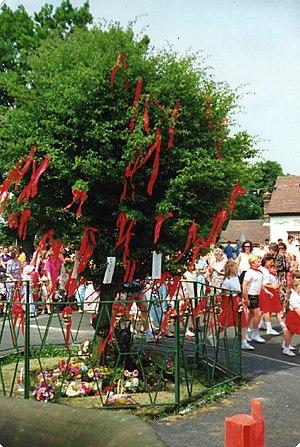
Appleton Thorn est un village du borough de Warrington, dans le Cheshire, en Angleterre.